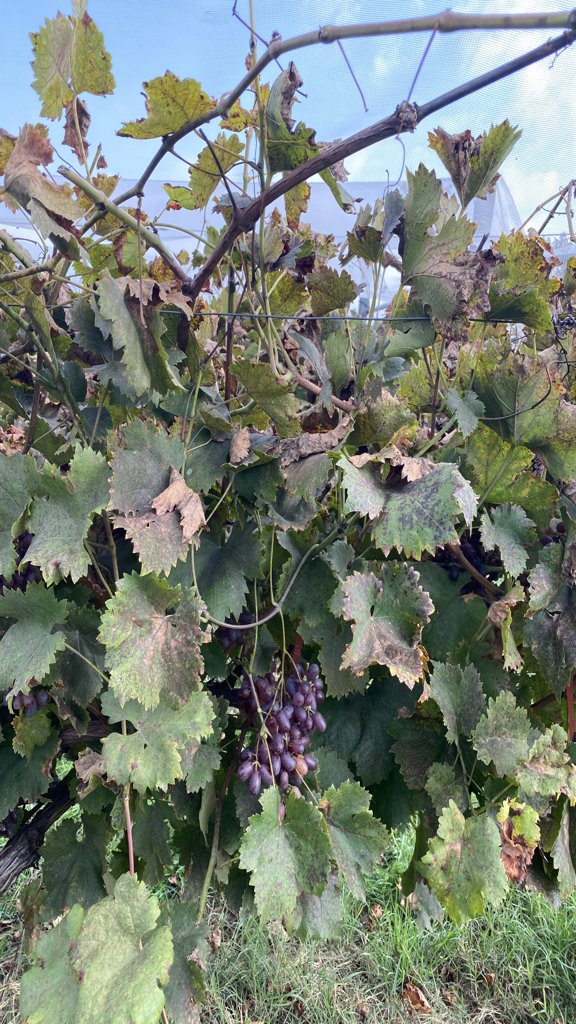
Berries visible: 64
Grape clusters: 1